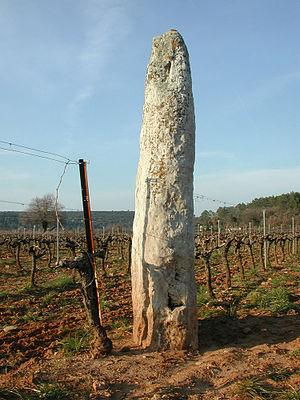
Menhir dit Peïro Plantado à Cabasse, Var . Le Menhir de la pierre plantée de Campdumy, à 3 km de Cabasse, sur la route de Brignoles à Cabasse. De section ovale, d'une hauteur de 2 m 25 au dessus du sol et de 0 m 50 de diamètre à sa base.
Le côtes-de-provence est un vin d'appellation d'origine contrôlée produit sur une vaste partie du vignoble de Provence, principalement dans le département du Var, dans une partie des Bouches-du-Rhône et même sur la petite commune de Villars-sur-Var des Alpes-Maritimes.
Cet article présente les sites mégalithiques du Var, en France.
Cabasse est une commune française située dans le département du Var en région Provence-Alpes-Côte d'Azur.